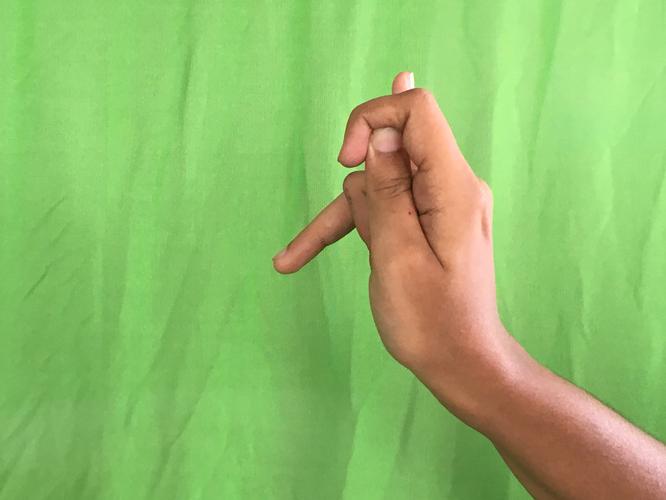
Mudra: Katakamukha_3
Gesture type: single_hand